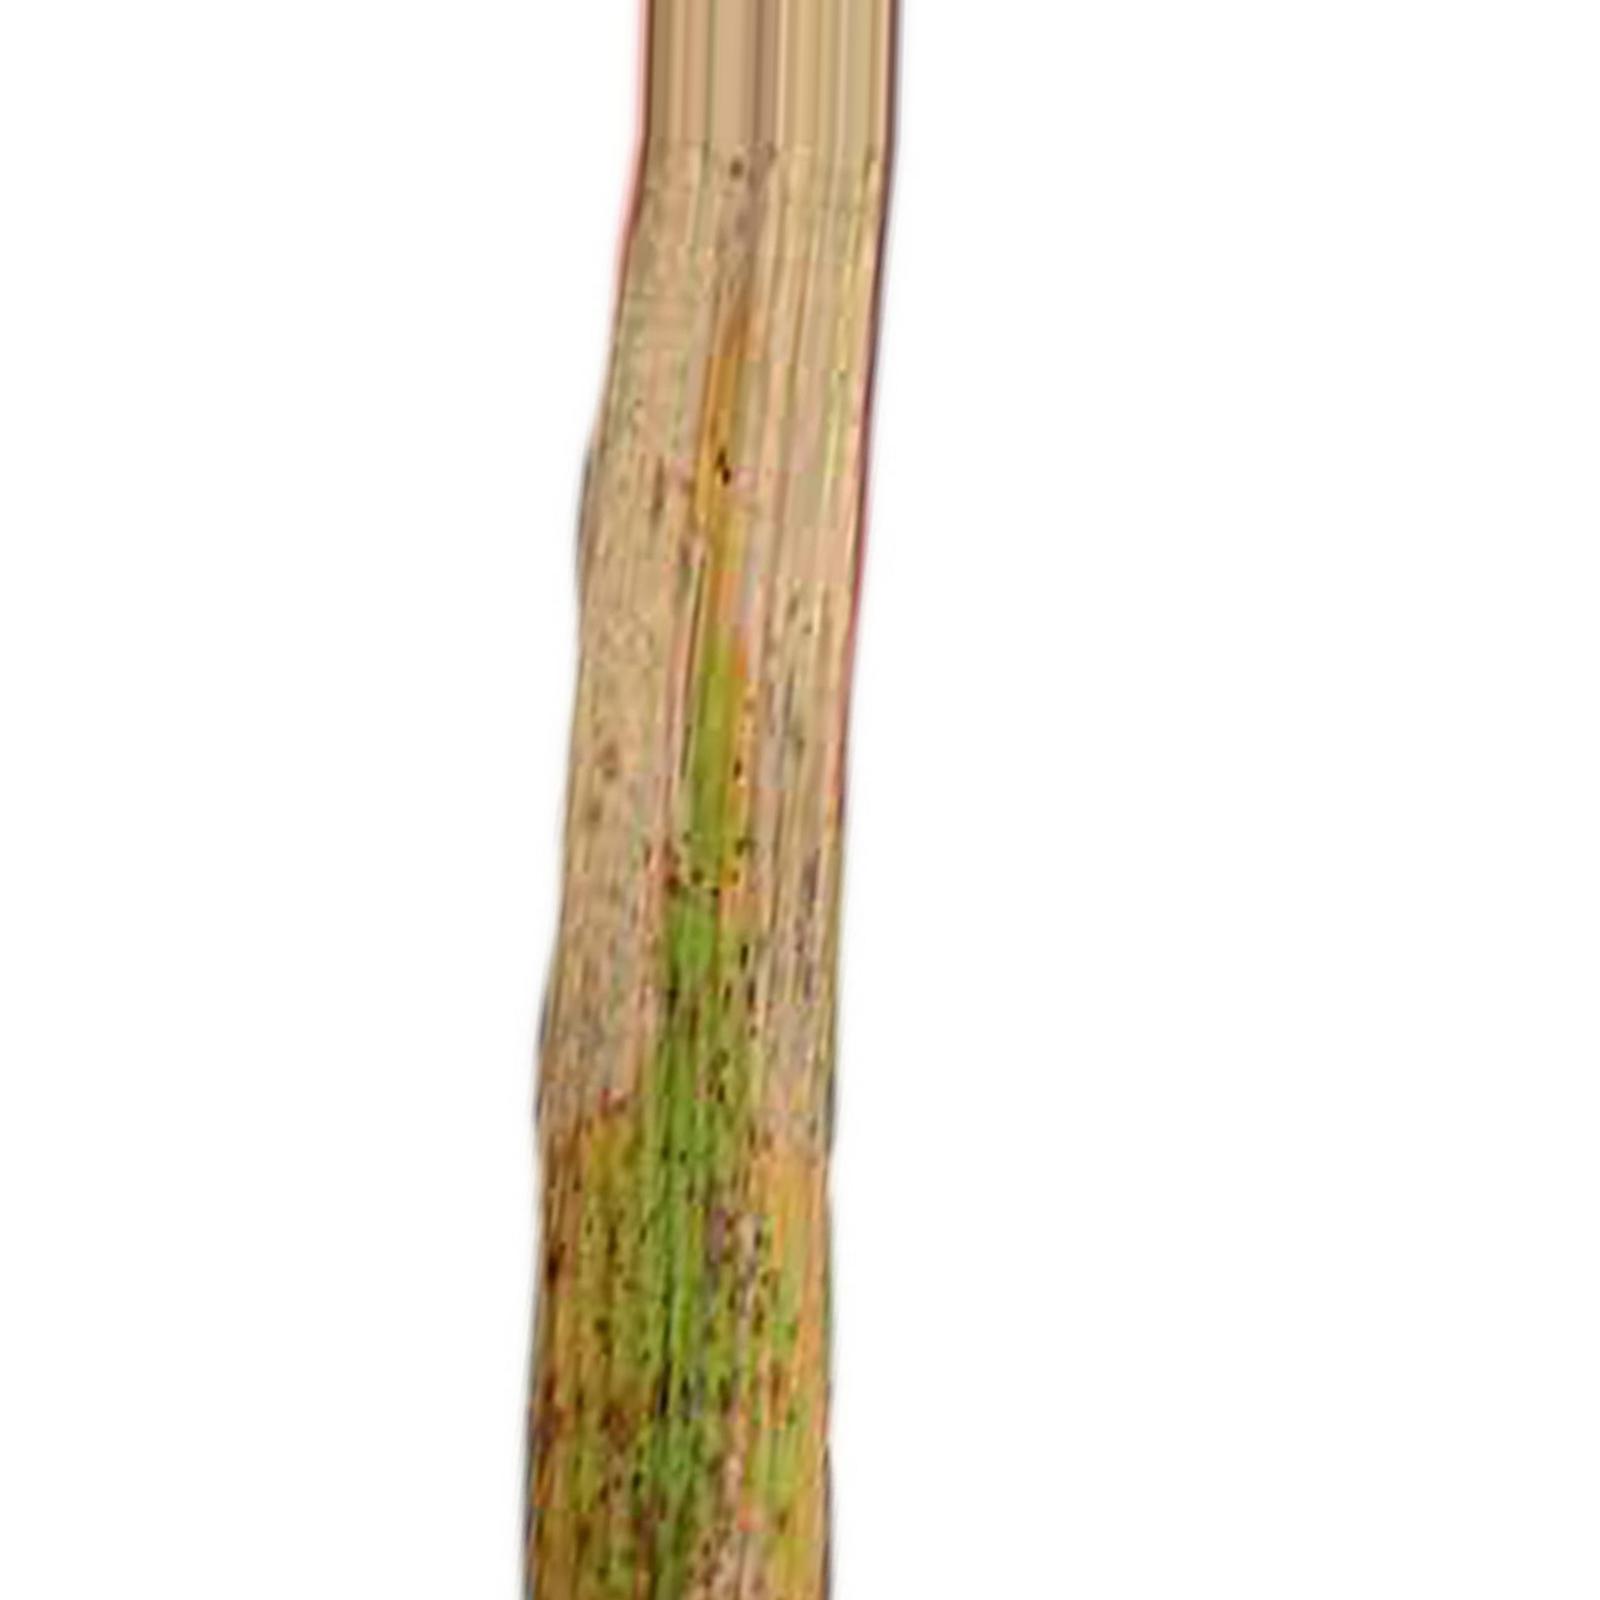
Nhãn: Bệnh Cháy lá ( Leaf scald )